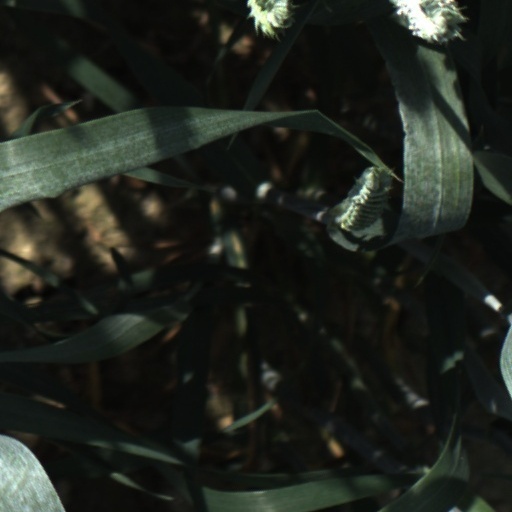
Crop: wheat